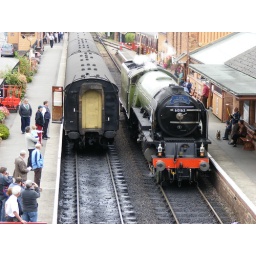
taken from the bridge that carry's greenway road over bishops lydeard railway station